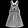
Label: Dress